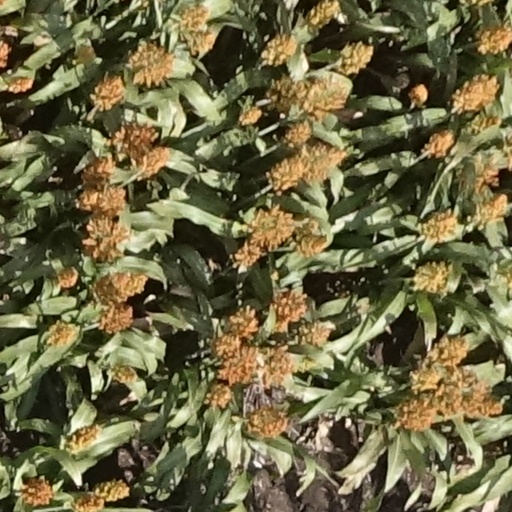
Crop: sorghum